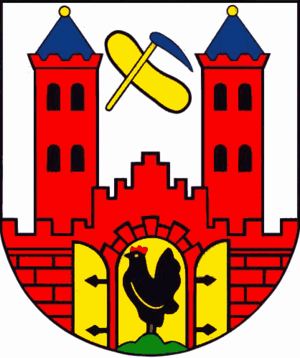
Suhl est une ville située en République fédérale d'Allemagne dans le sud du land de Thuringe au sud de la forêt de Thuringe. La ville connaît une longue tradition d'exploitation de mines à cause des gisements de minerai de fer que l'on y trouvait, ainsi que de la fabrication d'armes à feu. En 1952, elle devient la capitale du district de Suhl ce qui entraîne d'un côté un réaménagement de l'espace public et d'un autre côté un grand afflux d'habitants. Ainsi, elle passe de 25 000 habitants à plus de 55 000 habitants. Depuis la chute du mur et la réunification de l'Allemagne, elle subit une forte dépopulation comme la plupart des villes de l'ex-RDA. Au fil des années, la population a baissé jusqu'à son niveau actuel de moins de 40 000 habitants, ce qui pose un nouveau défi de restructuration de la ville face au chômage, à la migration des jeunes et à l'âge plus élevé de la plupart de sa population.